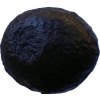
Label: black_avocado